Dougga

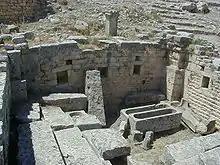
The hypogeum

The different necropoleis mark the zones of settlement at Dougga. There are five areas that have been identified as necropoleis: the first in the northeast, around the Temple of Saturn and the Victoria Church, the second in the northwest, a zone which also encompasses the dolmens on the site, the third in the west, between the Aïn Mizeb and Aïn El Hammam cisterns and to the north of the Temple of Juno Caelestis, the fourth and the fifth in the south and the south-east, one around the mausoleum and the other around Septimius Severus' triumphal arch.